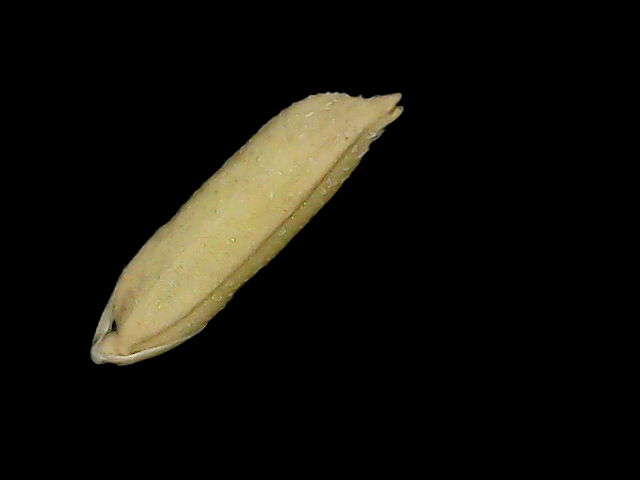
Rice variety: Bd85